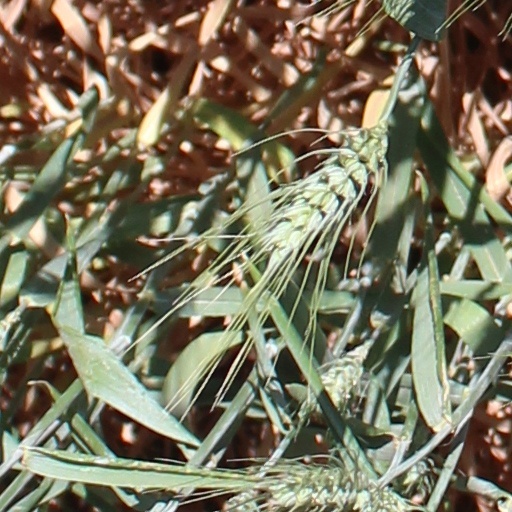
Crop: wheat